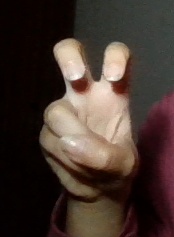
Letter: toot